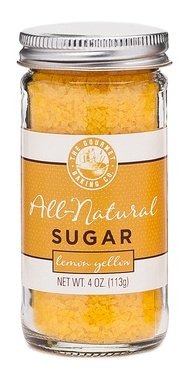
Item Name: Pepper Creek Farms 305D All Natural DAFFODIL Yellow Sugar - Pack of 12
Bullet Point 1: Width - 2 in. Round.
Bullet Point 2: Height - 4 in.
Bullet Point 3: Item Weight - 4 oz.
Bullet Point 4: Pack of 12.
Bullet Point 5: Quality product.
Product Description: IngredientsSugar Tumeric Extracts Carnauba Wax.Specifications. Width - 2 in. Round.. Height - 4 in.. Item Weight - 4 oz.. Pack of 12.
Value: 12.0
Unit: Count

Price: 47.81